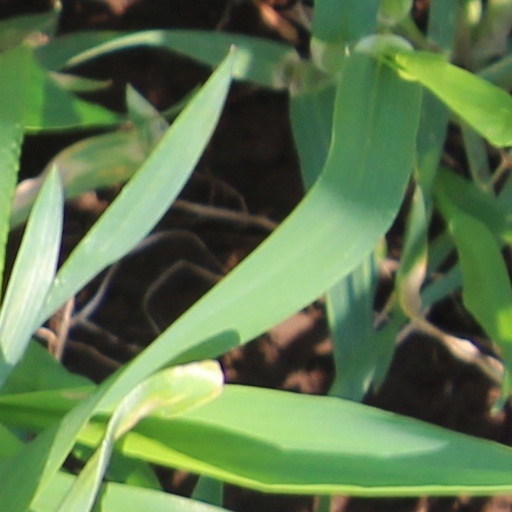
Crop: wheat